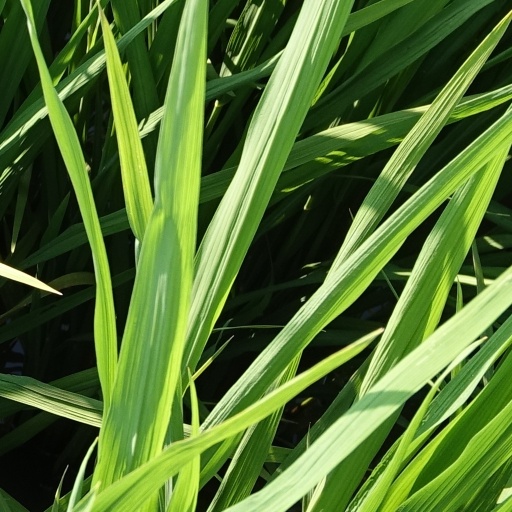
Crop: rice